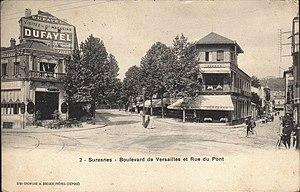
Suresnes.Boulevard de Versailles.Rue du Pont
Le boulevard Henri-Sellier est une voie de communication située à Suresnes, menant du pont de Suresnes à Saint-Cloud et Rueil-Malmaison. Il suit le tracé de la route départementale D 985.
L'histoire de Suresnes, commune de la banlieue ouest de Paris, est particulièrement liée à sa position géographique singulière, entre la Seine et le mont Valérien, l'un des points les plus élevés de l'agglomération parisienne. Ses activités économiques se développent ainsi historiquement en lien avec cet environnement, de la pêche sur le fleuve, en passant par la culture de la vigne sur les coteaux, l'industrie automobile et aéronautique le long de la Seine et, depuis la création du centre d'affaires de La Défense dans les communes voisines de Courbevoie et de Puteaux, par l'accueil de sièges de grandes entreprises.